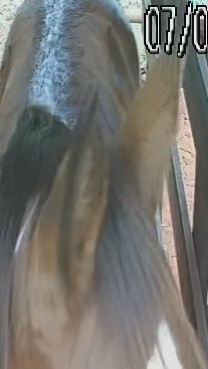
Face region: ears (position_of_ears)
Pain indicator: not_present